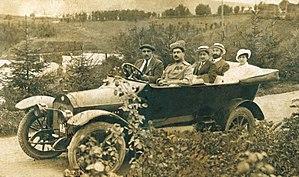
Moussa Naghiyev était un magnat du pétrole industriel azerbaïdjanais à la fin du XIXᵉ siècle et au début du XXᵉ.